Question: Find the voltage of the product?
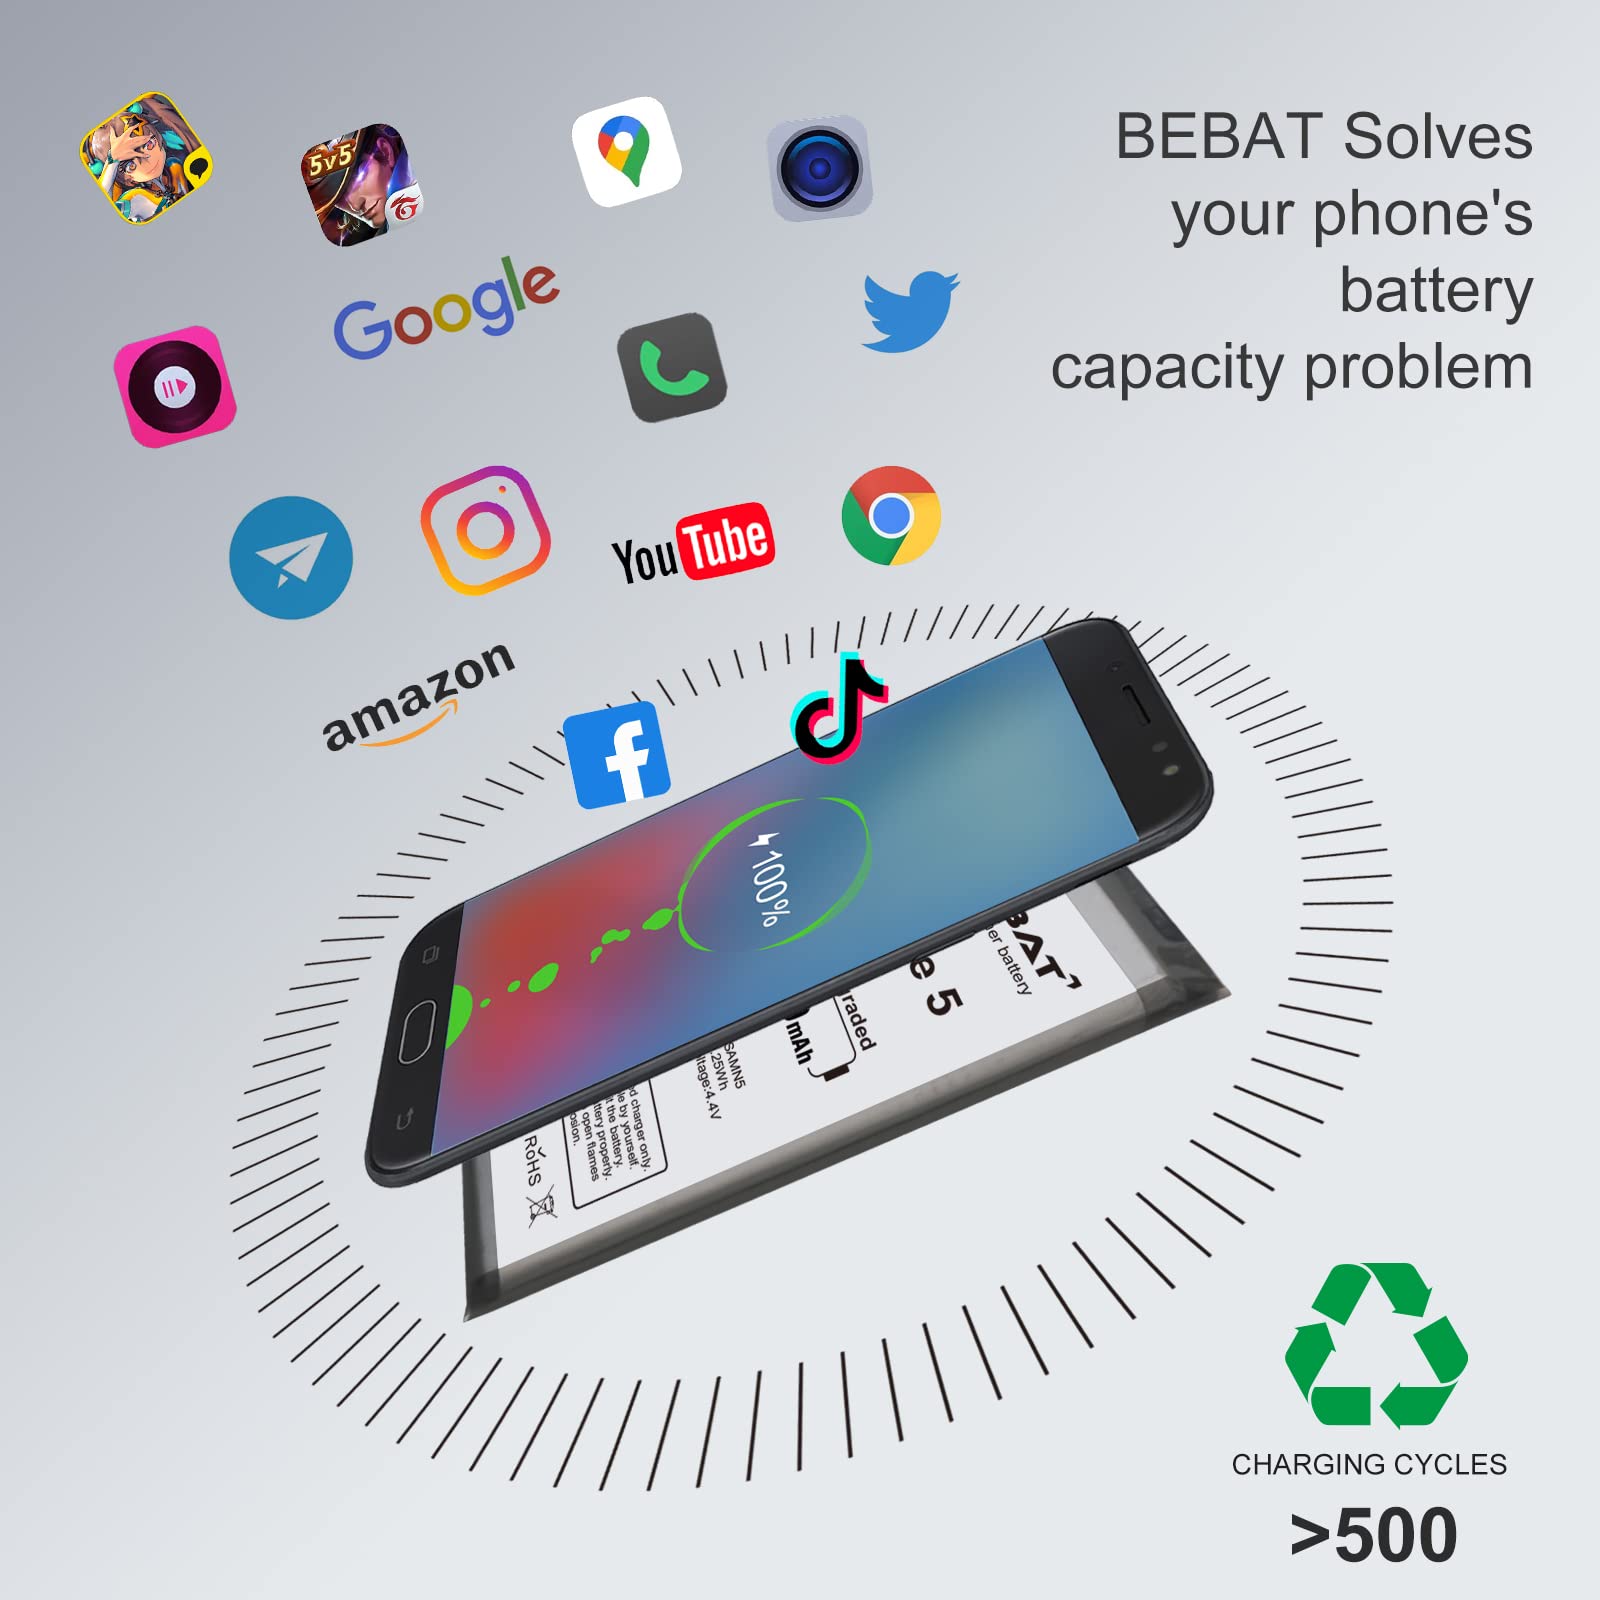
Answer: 5.0 volt